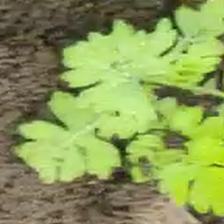
Weed species: Gajar_gavat_(Parthenium hysterophorus)